Radiator Springs Racers

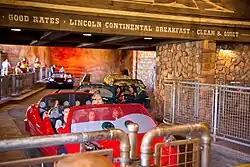
Cars waiting before the race

Leaving the motor court, the vehicle takes an idyllic drive through Ornament Valley. It then enters the dark ride portion of the attraction as guests nearly run into several Audio-animatronic vehicles. This starts with a near head-on collision with Mack, followed by near-misses with Minny and Van, and narrowly making it over a grade crossing ahead of a speeding train. As the vehicle swerves out of the way, Sheriff appears, warning the guests to slow down and follow Mater into town for the big race. Along the way, Mater takes the ride vehicles "tractor tipping", but this awakens Frank, the combine harvester, who angrily chases the trespassers off of his farm. The vehicle then reenters the town and passes Fillmore, Sarge, Lizzie, and Red before being greeted by Lightning McQueen and Sally Carrera. At this point, the track splits into two, and the ride vehicle will be directed to one of two scenes before lining up at the starting line. If the vehicle makes a left turn, it receives a tire change at Luigi's Casa Della Tires; if it makes a right turn, it gets a fresh coat of paint at Ramone's House of Body Art. Both tracks then pass Doc Hudson, who is dressed in his "Hudson Hornet" livery and introduces himself as the guests' new crew chief. Once two ride vehicles have arrived at the starting line, an enthusiastic Luigi waves the flag to signal the start of the race.